Grandstand (US Open)

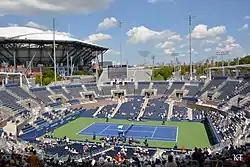
Inside Grandstand during a match between Caroline Garcia and Monica Puig.

The court has 16 sides and rises higher on the southwest corner and lower in the northeast corner. This design offers view of the grounds on the upper walkways and spectators in Arthur Ashe stadium are able to look into Grandstand. Although the court has 16 sides it looks round which is deliberate to create a diversity of shapes of the stadiums on the site.